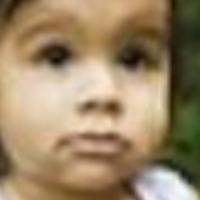
Age group: age 01-10